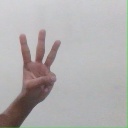
अक्षर: व